1933 World Series

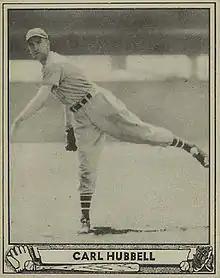
Carl Hubbell

Carl Hubbell went all eleven innings in the 2–1 win. He induced Cliff Bolton to ground out into a bases-loaded, game ending double play. Bill Terry's home run off Monte Weaver put the Giants up 1–0 in the fourth, but the Senators tied the score in the seventh when Joe Kuhel reached on an error, moved to second on a sacrifice bunt and scored on Luke Sewell's single. Travis Jackson singled to lead off the 11th, moved to second on a sacrifice bunt, and scored the game winning run on Blondy Ryan's single.